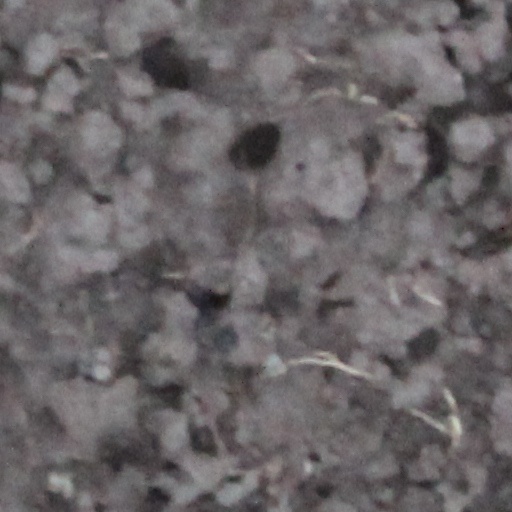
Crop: wheat